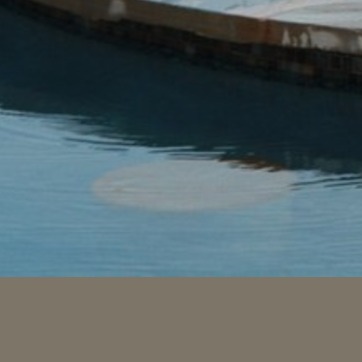
Material: water